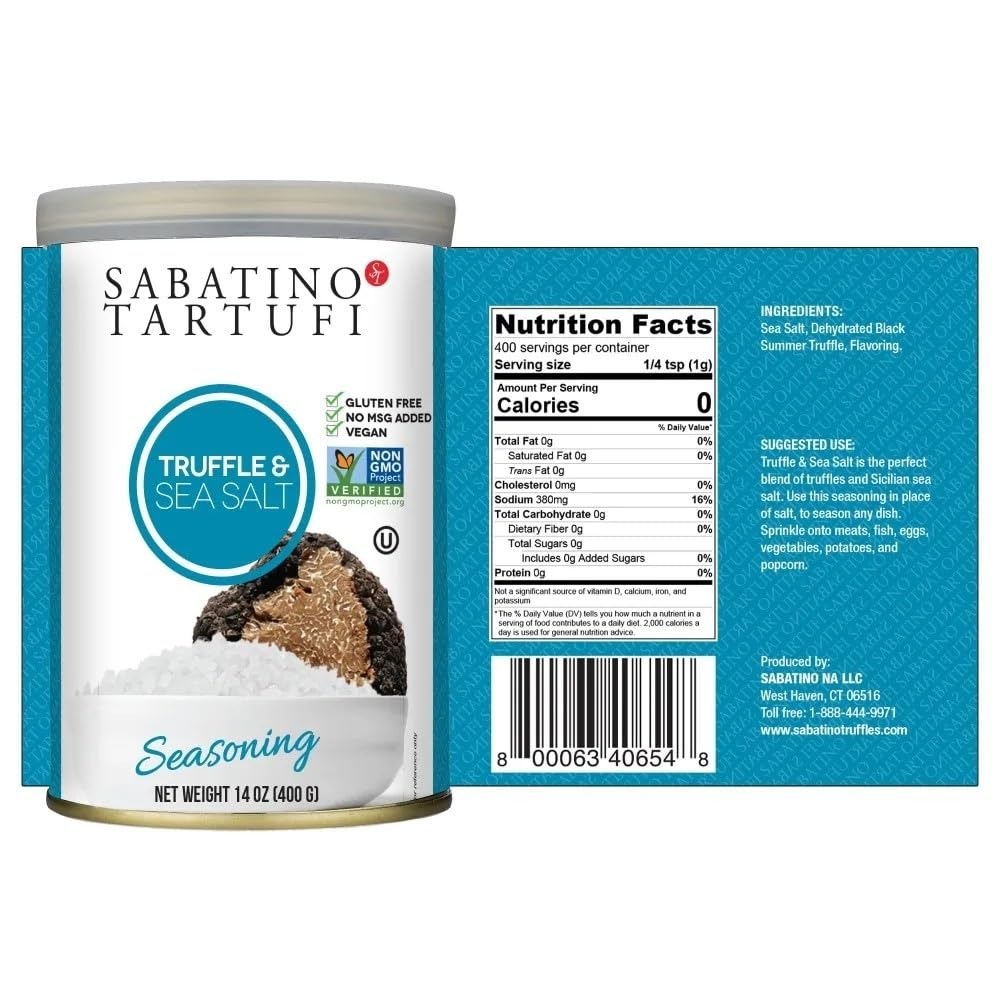
Item Name: Sabatino Truffle Salt, 14 OZ, 2 Pack
Bullet Point 1: GMO-Free
Bullet Point 2: Gluten-Free
Bullet Point 3: Kosher
Bullet Point 4: Vegan
Bullet Point 5: Vegetarian
Product Description: A Sicilian sea salt mixed with dried black summer truffles is a wonderful product that you can try on anything and the results are amazing. Try it in marinades, dressings, pasta, or simply on fries, meat, chicken, or omelets. - Ingredients: Sea Salt, Dehydrated Black Summer Truffle, Flavoring
Value: 28.0
Unit: Ounce

Price: 76.48